Muhd Noor Firdaus Ar-Rasyid

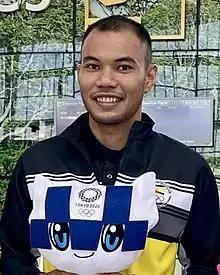
Firdaus in 2021

Muhammad Noor Firdaus Ar-Rasyid bin Haji Mohd Idris (born 22 October 1996) or also known as DausKhan, is a sprinter from Brunei, who specialises in the 200 metres.